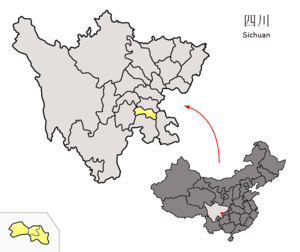
Zigong est une ville-préfecture de la province du Sichuan en Chine, célèbre pour sa fête des lanternes.